Happy Valley Beijing

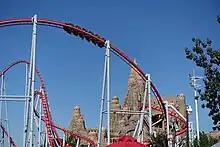
Extreme Rusher

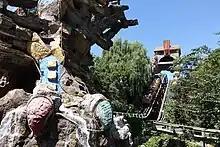
Jungle Racing

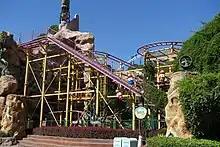
Harvest Time

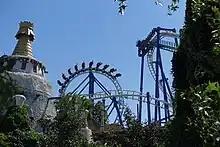
Golden Wings in Snowfield

★ Definition of "child ticket": children with a height of 1.1 meters (including 1.1 meters) to 1.4 meters (including 1.4 meters);